Van Cortlandt Park

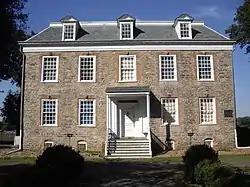
The historic Van Cortlandt House, now a museum

By the time the park was created, Van Cortlandt Lake needed to be cleaned, as cesspools in Yonkers had leaked sewage into Tibbetts Brook, which fed into the lake. A 1903 annual report from the New York City Department of Parks and Recreation mentioned that the lake had probably not been cleaned since the mid-18th century, and now contained a layer of "refuse and vegetation on top, and an ooze two to three feet deep on the bottom," with qualities more like a "semi-bog." Cleaning of the lake started in 1903. The lake's original earthen dam was removed, the lake was emptied, and of deposits were dredged from the lake bed. A new retaining wall was then erected along the lake's eastern shore, and a new dam was installed to reform the lake and to allow future cleaning of the lake without having to dredge it. After the opening of an overflow drain in 1911–1912, which connected to the sewer under Broadway completed in 1907, Tibbetts Brook was directed into the new sewer, The construction of the Van Cortlandt Golf Course compounded the lake's dirty condition, and by 1912, the lake and brook contained significant sedimentation.